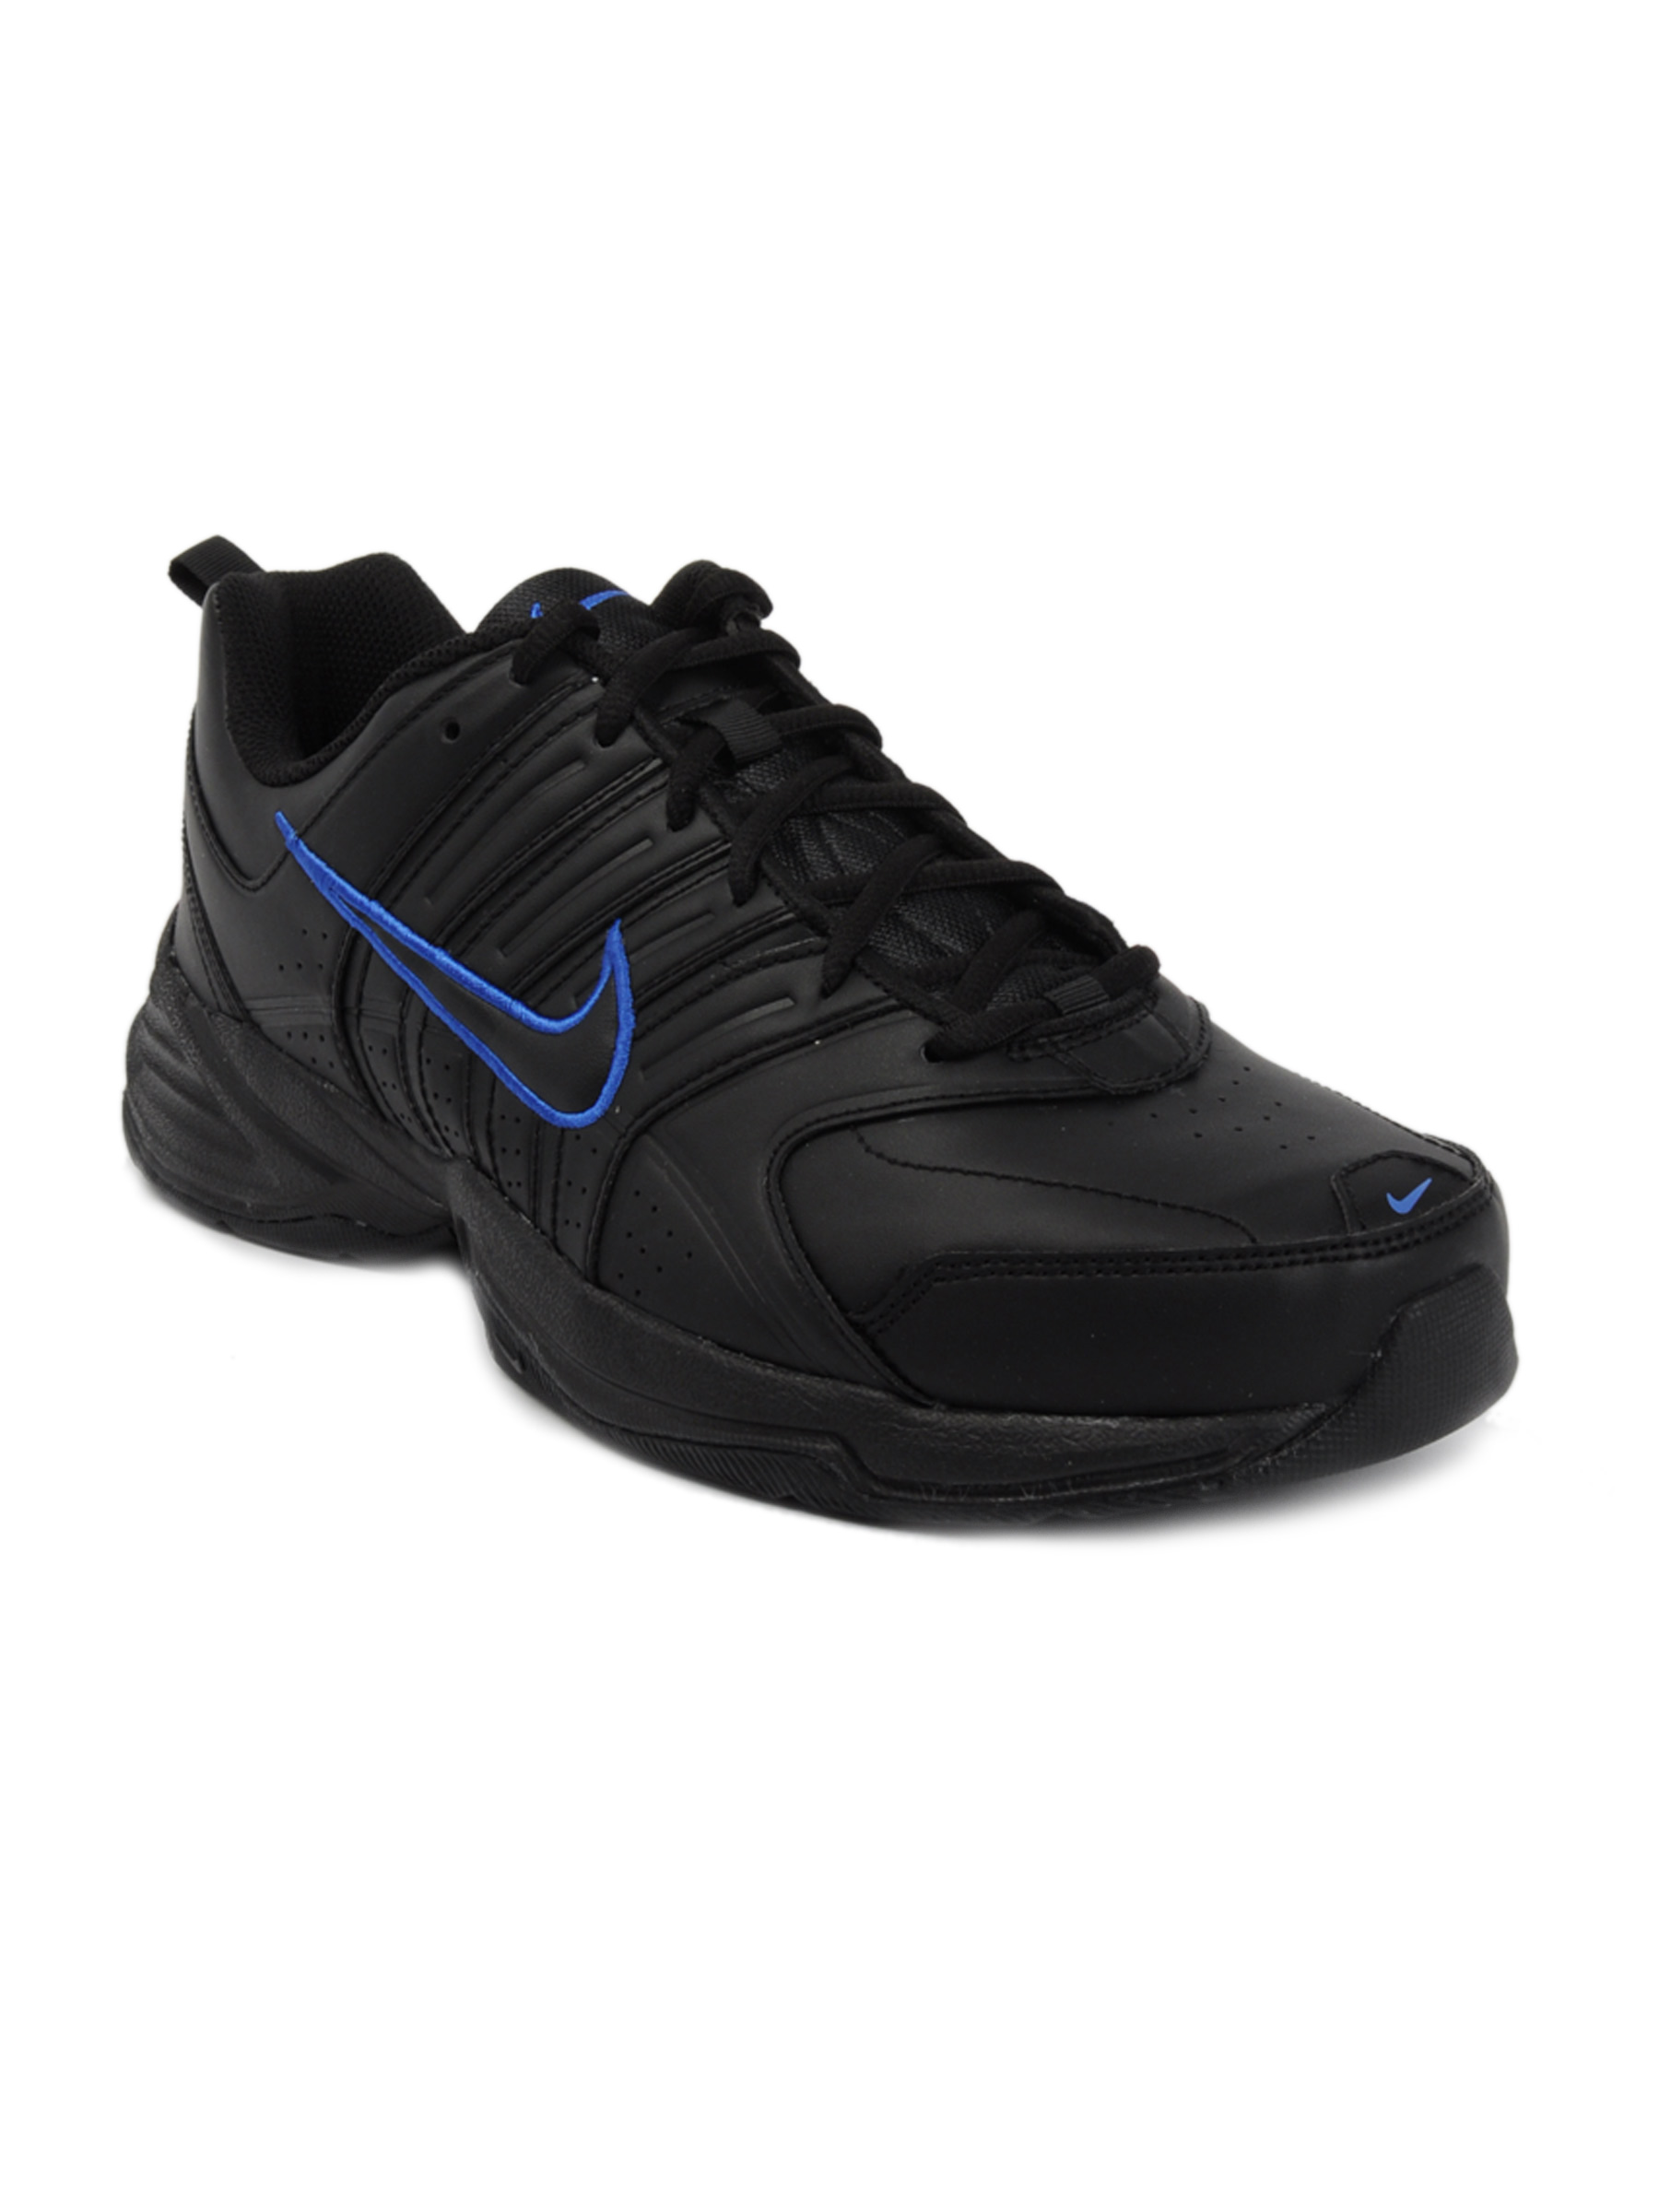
Nike Men T-Lite 9 Sl Black Sports Shoes
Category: Footwear / Shoes / Sports Shoes
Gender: Men
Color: Black
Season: Fall 2011
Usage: Sports